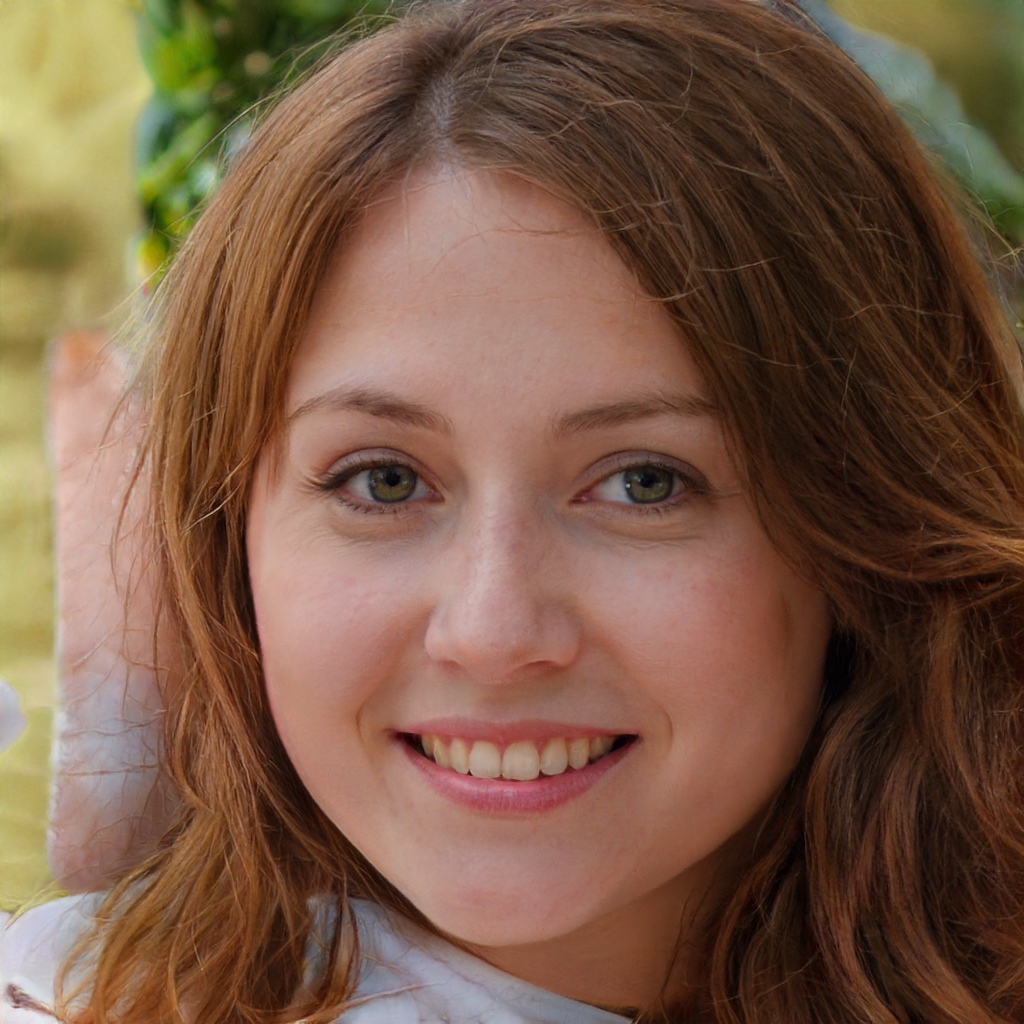
Gender: Female